Katarina Wennstam

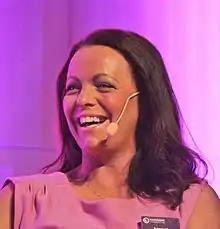
Katarina Wennstam (2016)

Anna Katarina Wennstam (born 9 August 1973) is a Swedish journalist, author, debater, moderator and lecturer. She grew up in Gothenburg but today lives in Nacka. She has previously worked as a crime reporter for SVT, but resigned in 2007 to write and be a lecturer full-time. Wennstam has authored two books with documentary elements about rape and abuse of women. The books have created debate in Sweden about rape, abuse and sexual violence, as well as how female victims are treated in the courts. She also criticizes medias coverage of these kind of crimes in her books.